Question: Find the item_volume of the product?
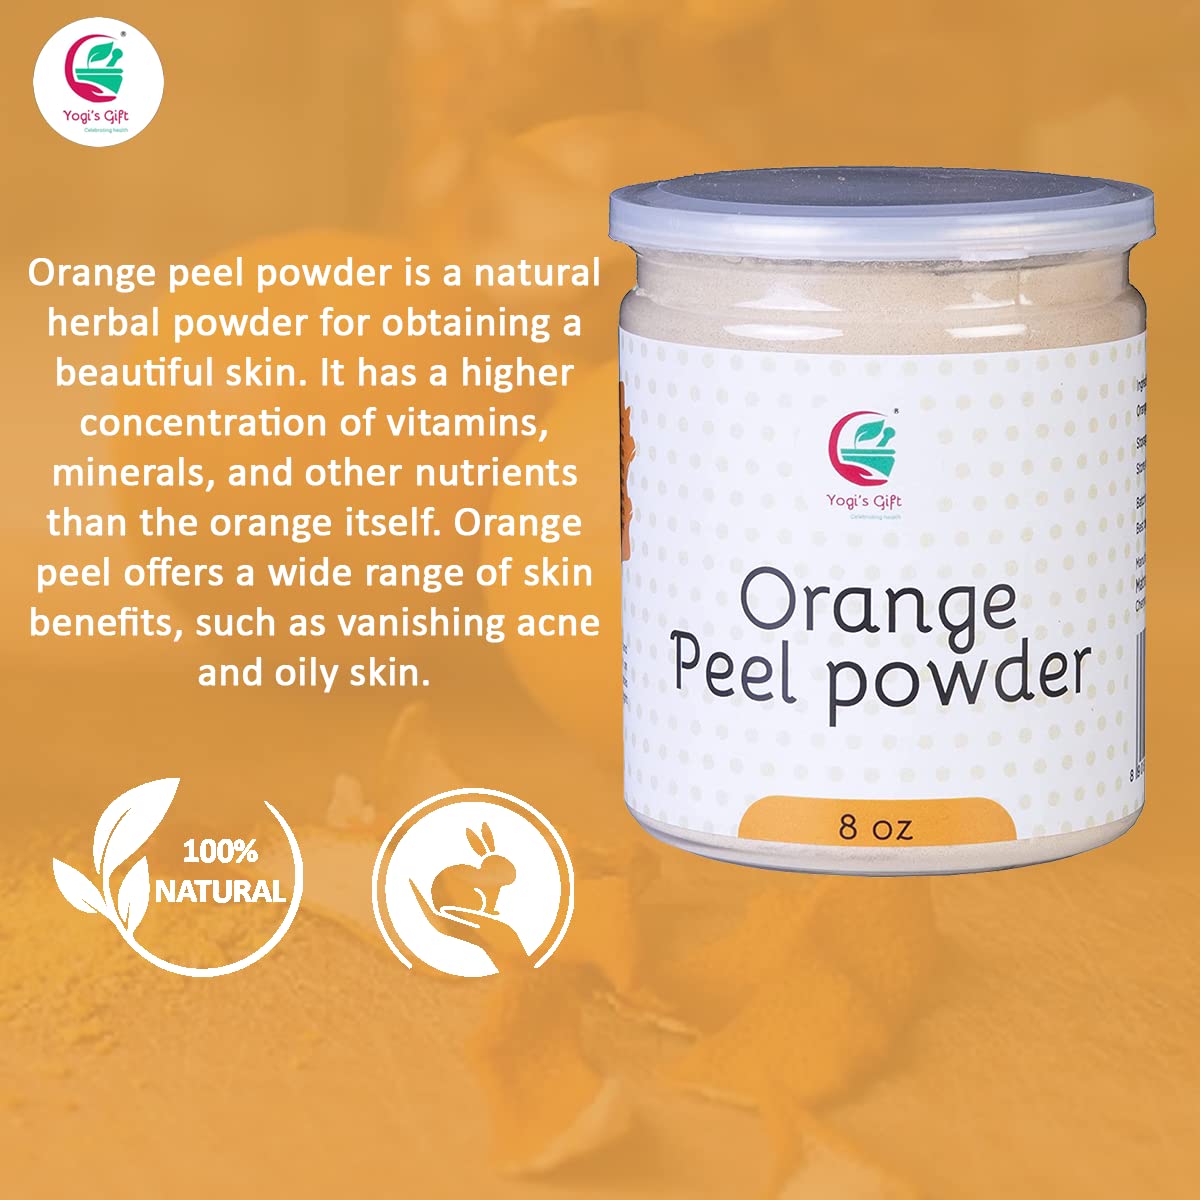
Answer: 8.0 ounce